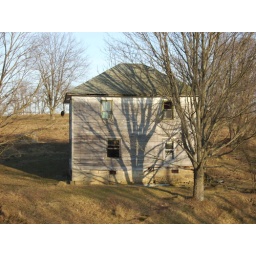
old farm house sitting empty in a cow pasture in coshocton county.